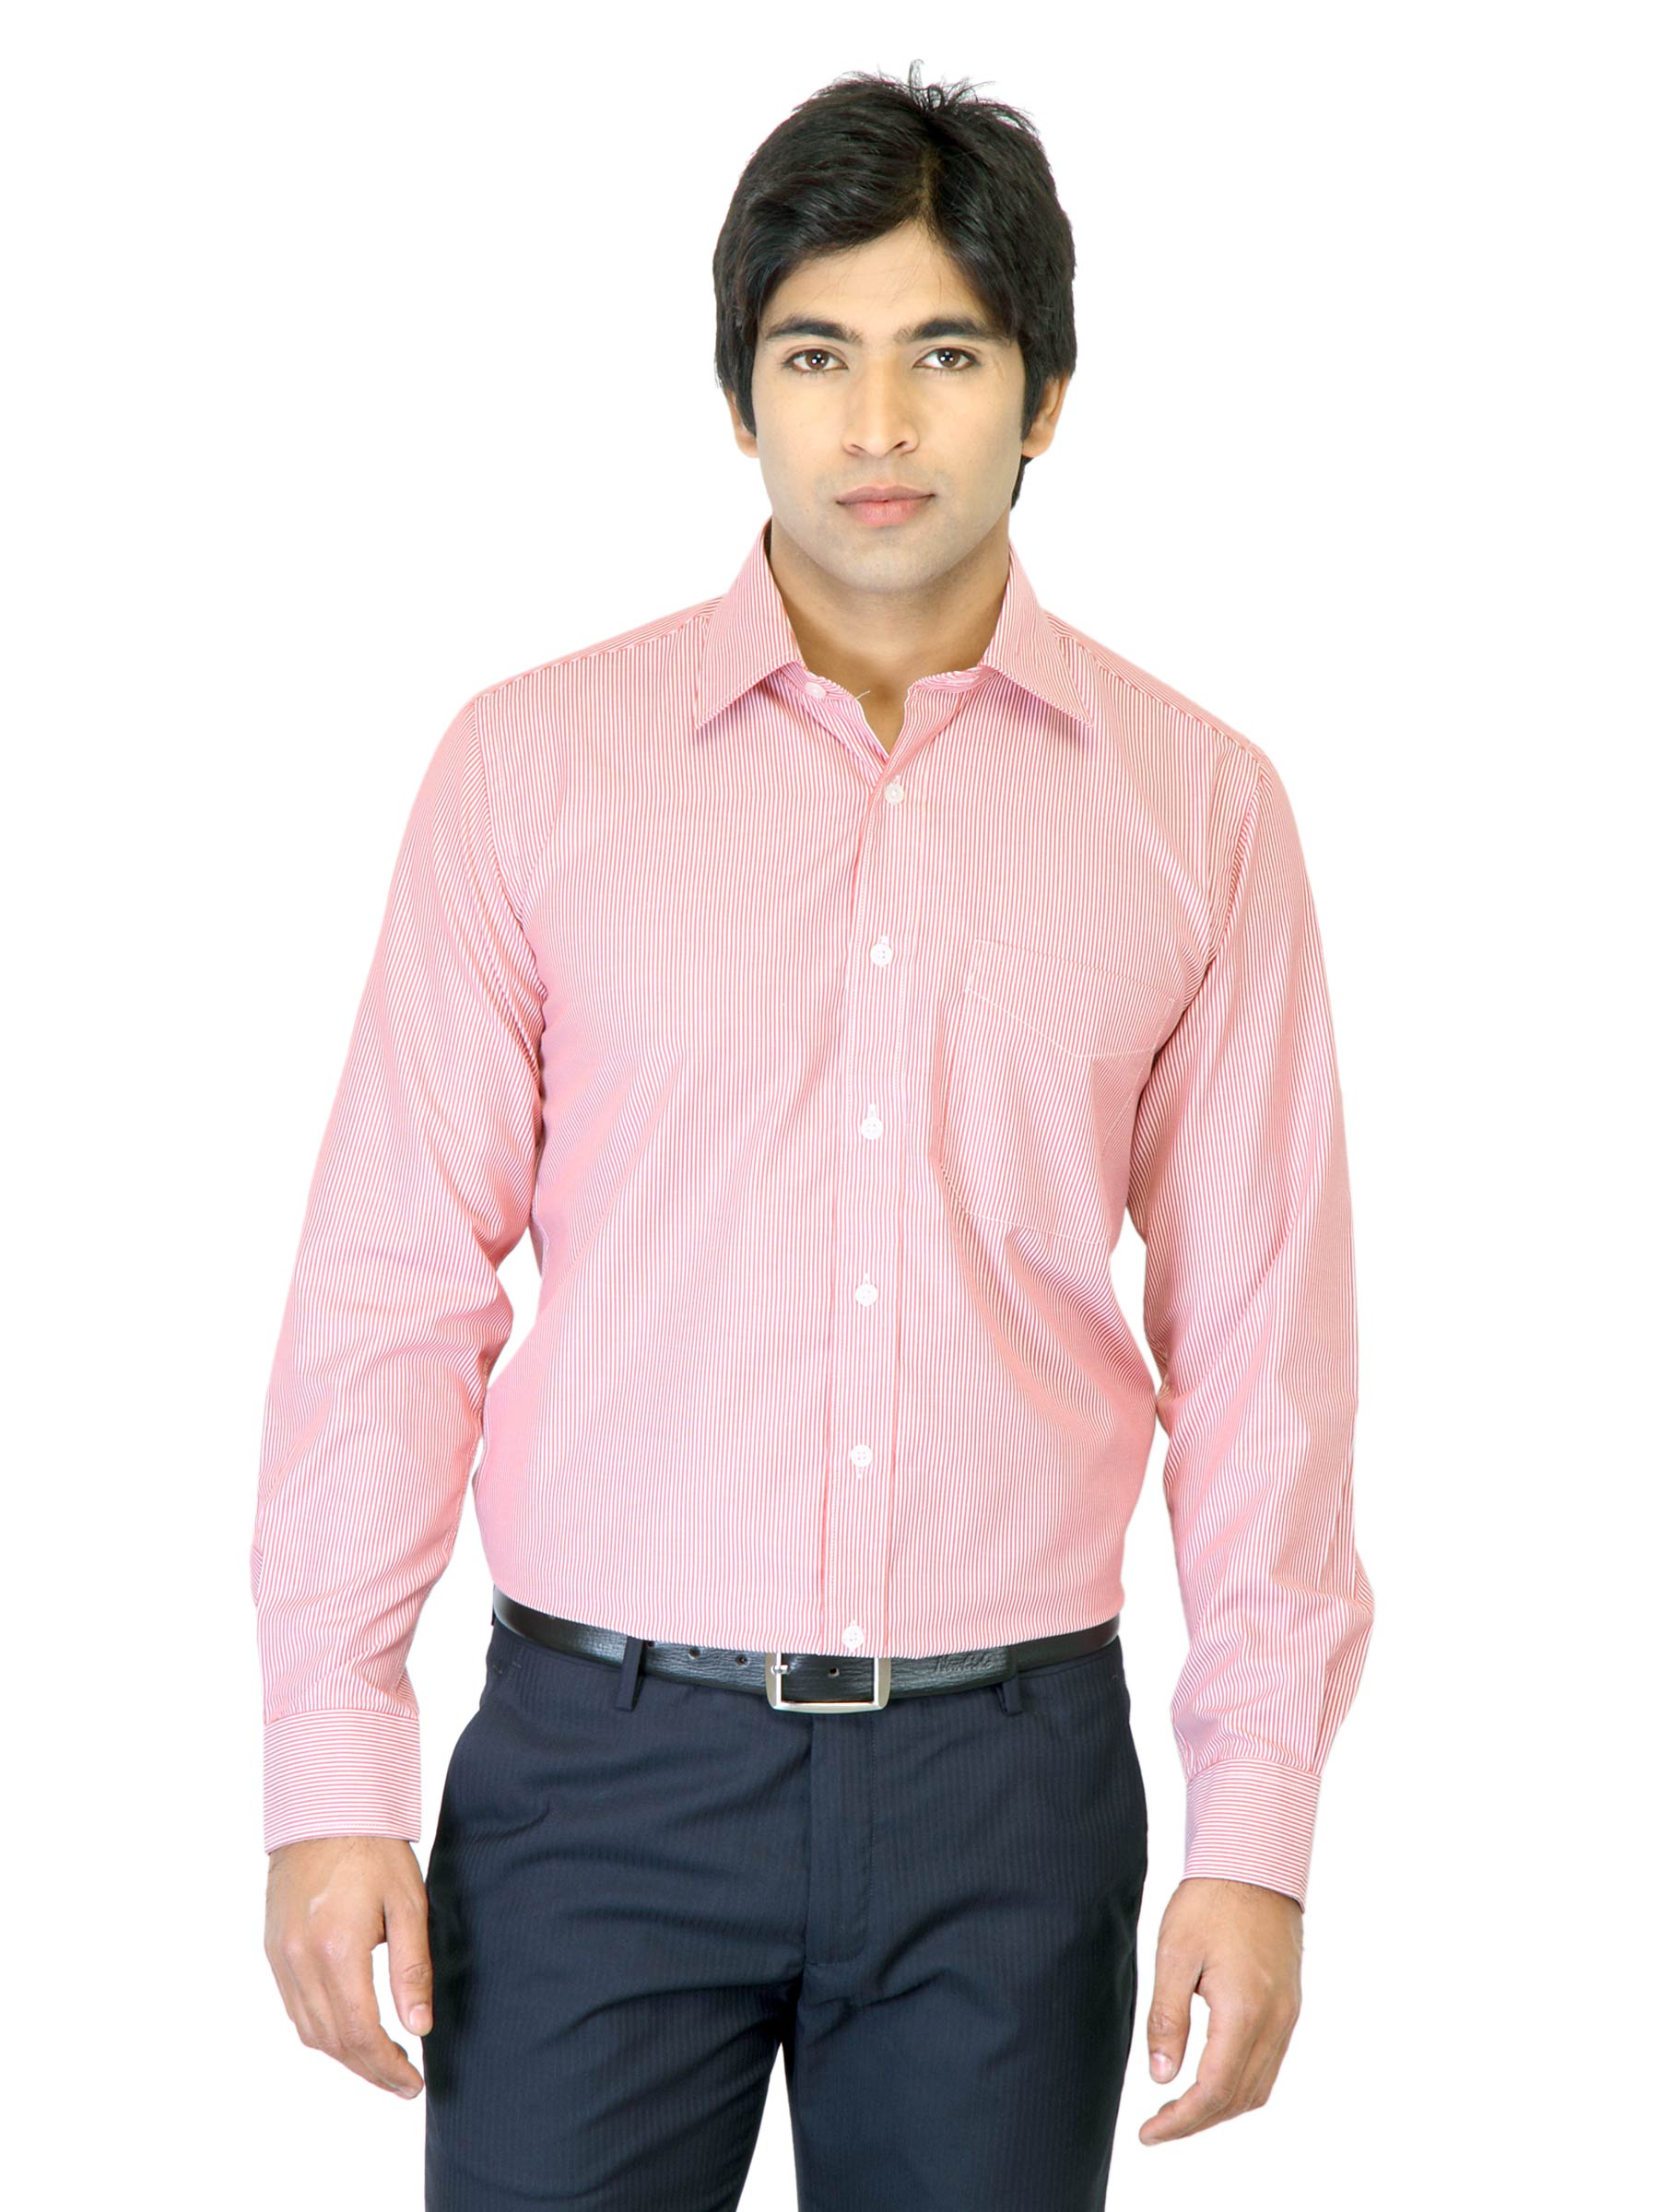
Mark Taylor Men Red Striped Shirt
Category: Apparel / Topwear / Shirts
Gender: Men
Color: Red
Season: Fall 2011
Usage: Formal